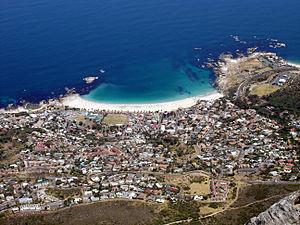
Camps Bay est un faubourg de la ville du Cap en Afrique du Sud. Dominée par la chaîne montagneuse des « 12 apôtres », Camps Bay est une banlieue aisée dont les plages de sable blanc sont bordées de palmiers. Sa vie nocturne attirent un grand nombre de touristes sud-africains et étrangers.